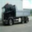
Label: truck